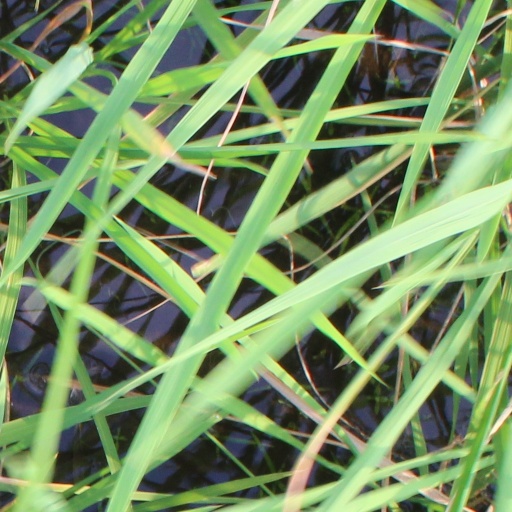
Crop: rice